The Mysterious Wu Fang

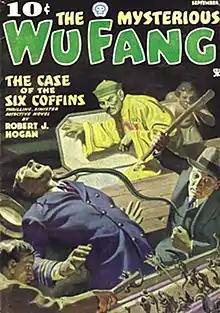
Cover of the first issue; artwork is by Jerome Rozen

The Mysterious Wu Fang was a pulp magazine which published seven issues in 1935 and 1936. Sax Rohmer's Fu Manchu, an oriental villain, was a "yellow peril" stereotype, and Popular Publications wanted to take advantage of the public's interest. The author of all seven lead novels was Robert J. Hogan, who was simultaneously writing the novels for "G-8 and His Battle Aces", producing 130,000 to 150,000 words per month; Hogan was told not to rewrite, but to deliver his first drafts. The hero of the novels was a man named Val Kildare; other characters included a young assistant to Kildare, who was probably added to attract younger readers. The artist John Richard Flanagan, who had experience illustrating Fu Manchu, was hired, but in the opinion of pulp historian Robert Weinberg, "an imitation was an imitation, and the magazine did not sell well". There were short stories along with the lead novel in each issue, also with a "yellow peril" theme; the authors included Steve Fisher, Frank Gruber, O.B. Meyers, and Frank Beaston. The magazine was cancelled after seven issues in favor of a similar magazine with a different villain: "Dr. Yen Sin". According to pulp historian Joseph Lewandowski, the decision to switch titles may have been because "Wu Fang" was too juvenile, and "Dr. Yen Sin" was supposed to be more mature.